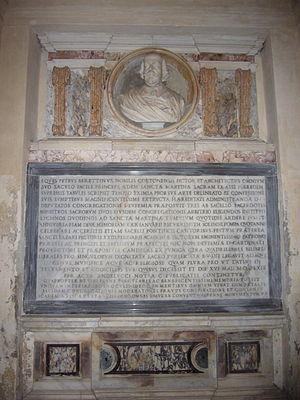
L’église Santi Luca e Martina est une église baroque de Rome, située sur le Forum Romain.